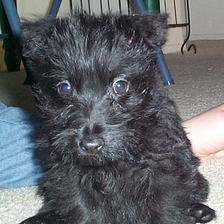
Species: dog
Breed: scottish terrier